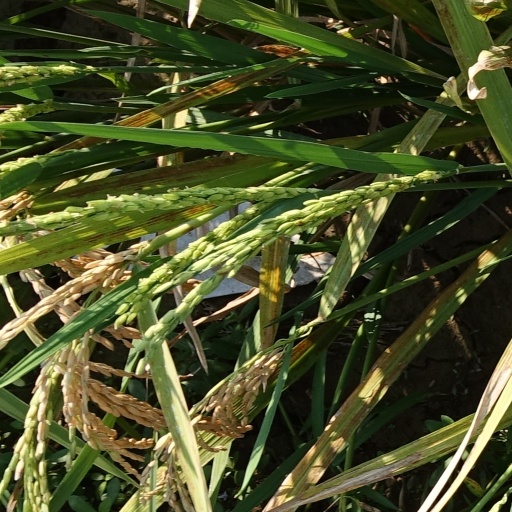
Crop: rice